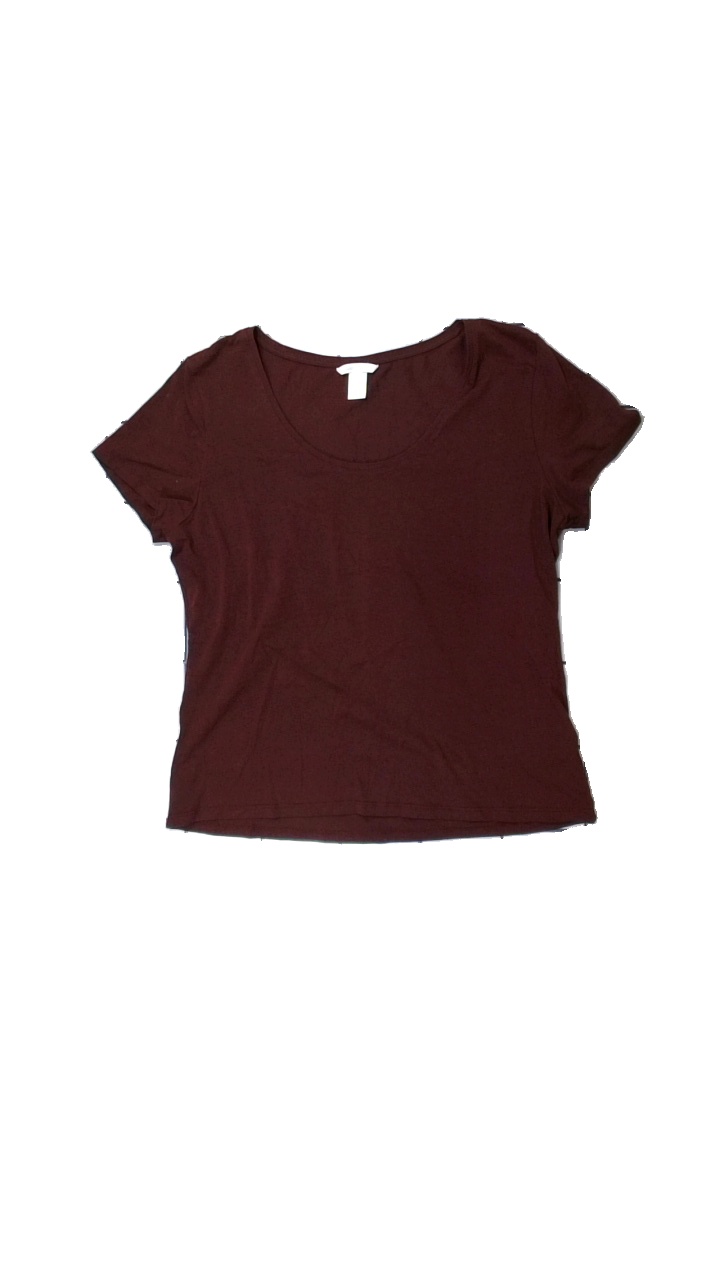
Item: T-shirt (Ladies)
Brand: H&m
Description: röd t-shirt
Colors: Red
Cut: Regular
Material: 100% cotton
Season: All
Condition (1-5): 5
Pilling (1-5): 5
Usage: Reuse
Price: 50-100